Sky position (RA, Dec in degrees): 182.298, 5.685
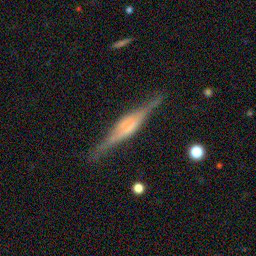
Galaxy morphology: Edge-on Galaxies with Bulge